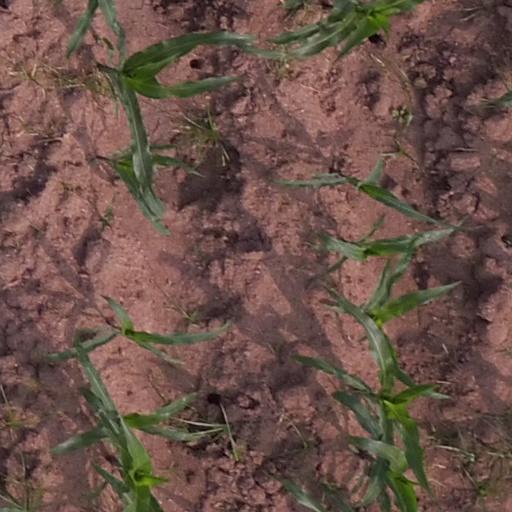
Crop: maize; corn